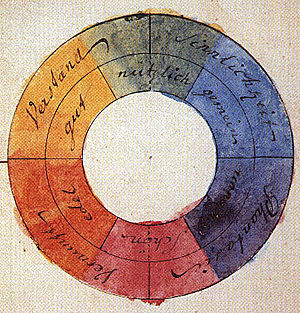
Goethes farvelære
Goethes farvecirkel.
Goethes farvelære blev udarbejdet af den tyske videnskabsmand, forfatter og filosof Johann Wolfgang von Goethe i årene 1790 til 1832.